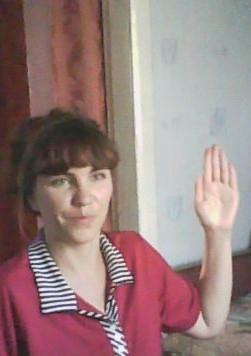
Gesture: stop